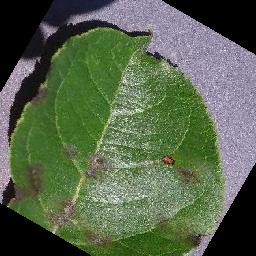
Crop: apple
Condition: scab